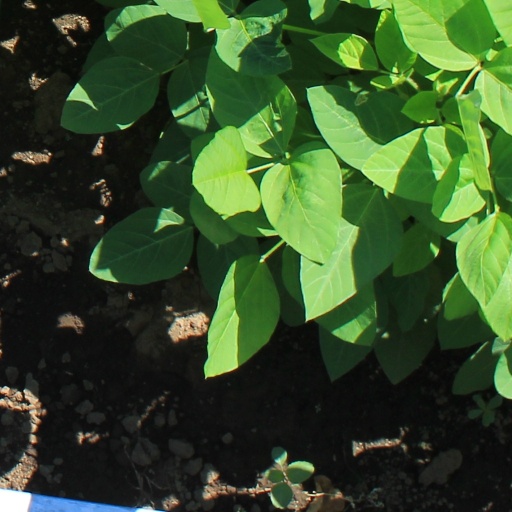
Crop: soybean